Tunic (video game)

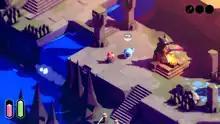
Small fox in a big stone and water area

"Tunic" is an action-adventure game set in the ruins of a post-apocalyptic fantasy world, in which the player character, an anthropomorphic fox, navigates the terrain and fights off hostile creatures. The player is initially given no directions or instructions, and the majority of the text is in a constructed writing system, with only some words presented in the player's selected language, such as English. The three-dimensional terrain is typically displayed from a fixed isometric view, though the perspective shifts at certain points.